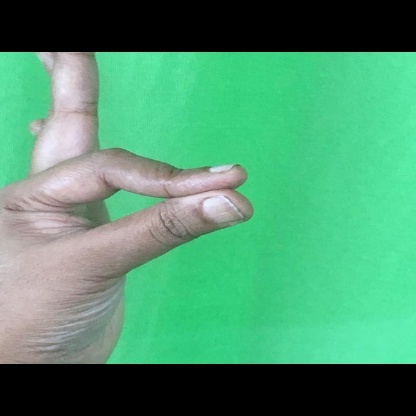
Mudra: Hamsasyam